Bologna–Florence high-speed railway

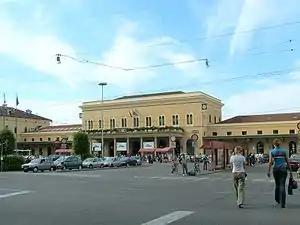
Bologna–Florence high-speed railway

The Bologna–Florence high-speed railway is a link in the Italian high-speed rail network. It is part of Corridor 1 of the European Union's Trans-European high-speed rail network, which connects Berlin and Palermo. Full commercial operations commenced on 5 December 2009. High-speed passenger trains take 37 minutes over the route compared to about 59 minutes previously.